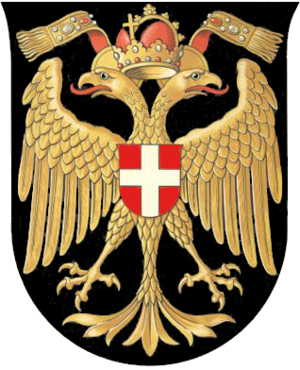
Cajetan Freiherr von Felder, né le 19 septembre 1814 à Vienne et mort le 30 novembre 1894 dans cette même ville, est un juriste et un entomologiste autrichien, spécialiste des lépidoptères. Homme politique d'idéologie libérale, il fut bourgmestre de Vienne de 1868 à 1878, participant à l'amélioration des infrastructures de la capitale impériale et ordonnant de nouvelles constructions.